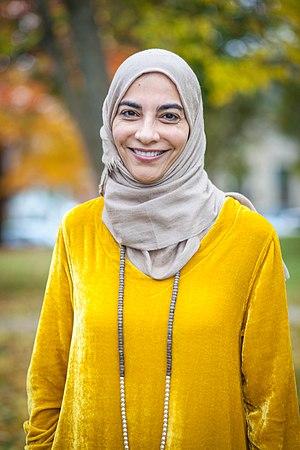
100 Women est une série multi-formats créée en 2013 par la BBC. La série concerne le rôle des femmes au XXIᵉ siècle et inclut des événements à Londres et à Mexico. Après la publication de la liste, l'émission, intitulée BBC's Women Season, est diffusée pendant trois semaines, pendant lesquelles la BBC propose également des rapports en ligne, des débats et des articles sur les femmes. Les femmes du monde entier sont encouragées à participer sur Twitter, en commentant la liste, ainsi que les entretiens et les débats qui suivent sa publication. Une nouvelle liste de lauréates est publiée chaque année depuis 2013.
Hayat bint Sulaiman bin Hassan Sindi est une scientifique médicale saoudienne et l'une des premières femmes à siéger à l'Assemblée consultative d'Arabie saoudite. Elle est célèbre pour ses contributions majeures aux tests médicaux et à la biotechnologie. Arabian Business la classe à la 19ᵉ place des arabes les plus influentes du monde et à la 9ᵉ place des femmes arabes les plus influents en 2012.